Copper (color)

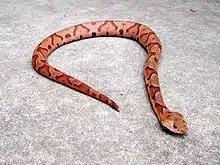
Southern copperhead

Copperhead snakes (such as "Trigonocephalus contortrix") are so named for the coloration found between their eyes.